Literature of Laos

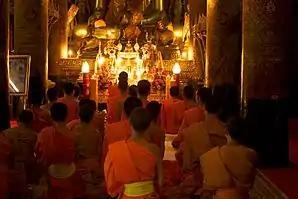
Monks at evening prayer Wat Xieng Thong, Luang Prabang

The tale of the Toad King ("Phya Khankhaak") and the or love poem "Phadaeng Nang Ai" are extremely popular literary works and are read or sung as part of the Rocket Festival ("Boun Bang Fai") celebrations each year. The festival has roots as a fertility celebration, and is held at the beginnings of the monsoon season each year.